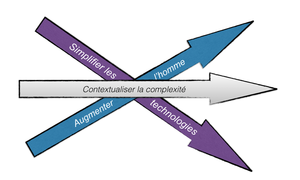
Les 3 sources thématiques de la Cognitique ou des Sciences Cognitives Appliquées.
La cognitique est un terme décrivant une branche des disciplines de l'ingénierie qui peut être rattachée au cadre plus global des sciences de l'information. La cognitique est une spécificité française historiquement liée à son dépôt en tant que marque protégée et à sa définition par Jean-Michel Truong. Dans son acception actuelle, elle désigne la science du traitement automatique de la connaissance, et les techniques qui y sont associées. Dans les autres pays du monde, la cognitique au sens français du terme n'existe pas. Ses applications sont rattachées aux sciences informatiques et à leurs spécialités. De manière générale, on préfère aujourd'hui utiliser le terme de « technologies cognitives » qui recouvre mieux le concept anglosaxon de « cognitive technology » ou celui d'ingénierie de la cognition. La cognitique est également parfois présentée comme « la science du cerveau humain dans les technologies du futur, notamment numériques ».